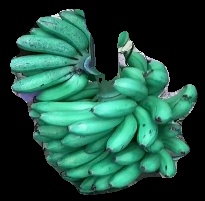
Variety: rasbale
Grade: grade1